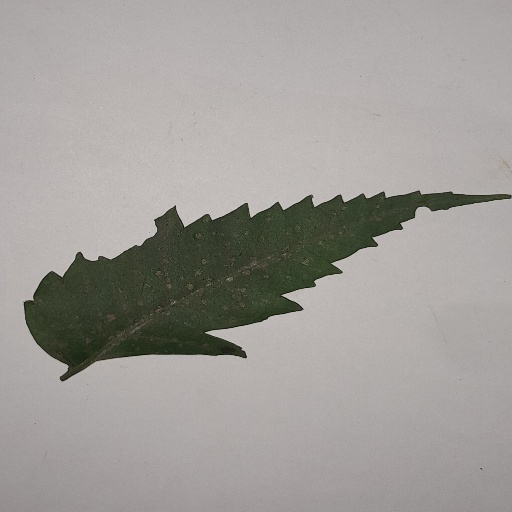
Species: Neem
Leaf condition: Powdery Mildew